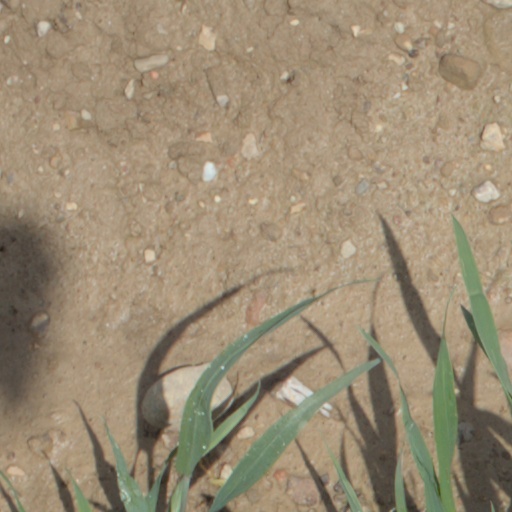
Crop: wheat